Espresso Macchiato (song)

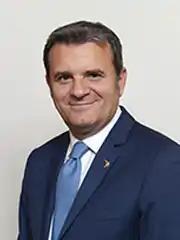
Some Italian politicians and organizations, including Lega Nord member Gian Marco Centinaio, unsuccessfully called for the song's exclusion.

"Espresso Macchiato" was written by Tomas Tammemets (known professionally as Tommy Cash) and , with production being handled by Naukkarinen. The song was recorded in the ArtDepoo Gallery in Tallinn. It has been described by media outlets as a dance pop song characterized by electro swing elements and a typical rap flow. The lyrics feature a Macaronic mixture of broken English, Spanglish, and the dialect of American Italian, with Cash singing the lyrics in a stereotypical Italian accent. In an interview with "Corriere della Sera", Cash stated that "Espresso Macchiato" was the "most innocent song in my discography... I wanted to be strategic, making a song that everyone from 2 to 78 would like." "Espresso Macchiato" was released on 6 December 2024 alongside all other songs competing in "Eesti Laul 2025", Estonia's national selection for the Eurovision Song Contest 2025. He later stated that he was convinced to release the song after hearing his grandmother's reaction to the song.